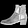
Label: Ankle boot